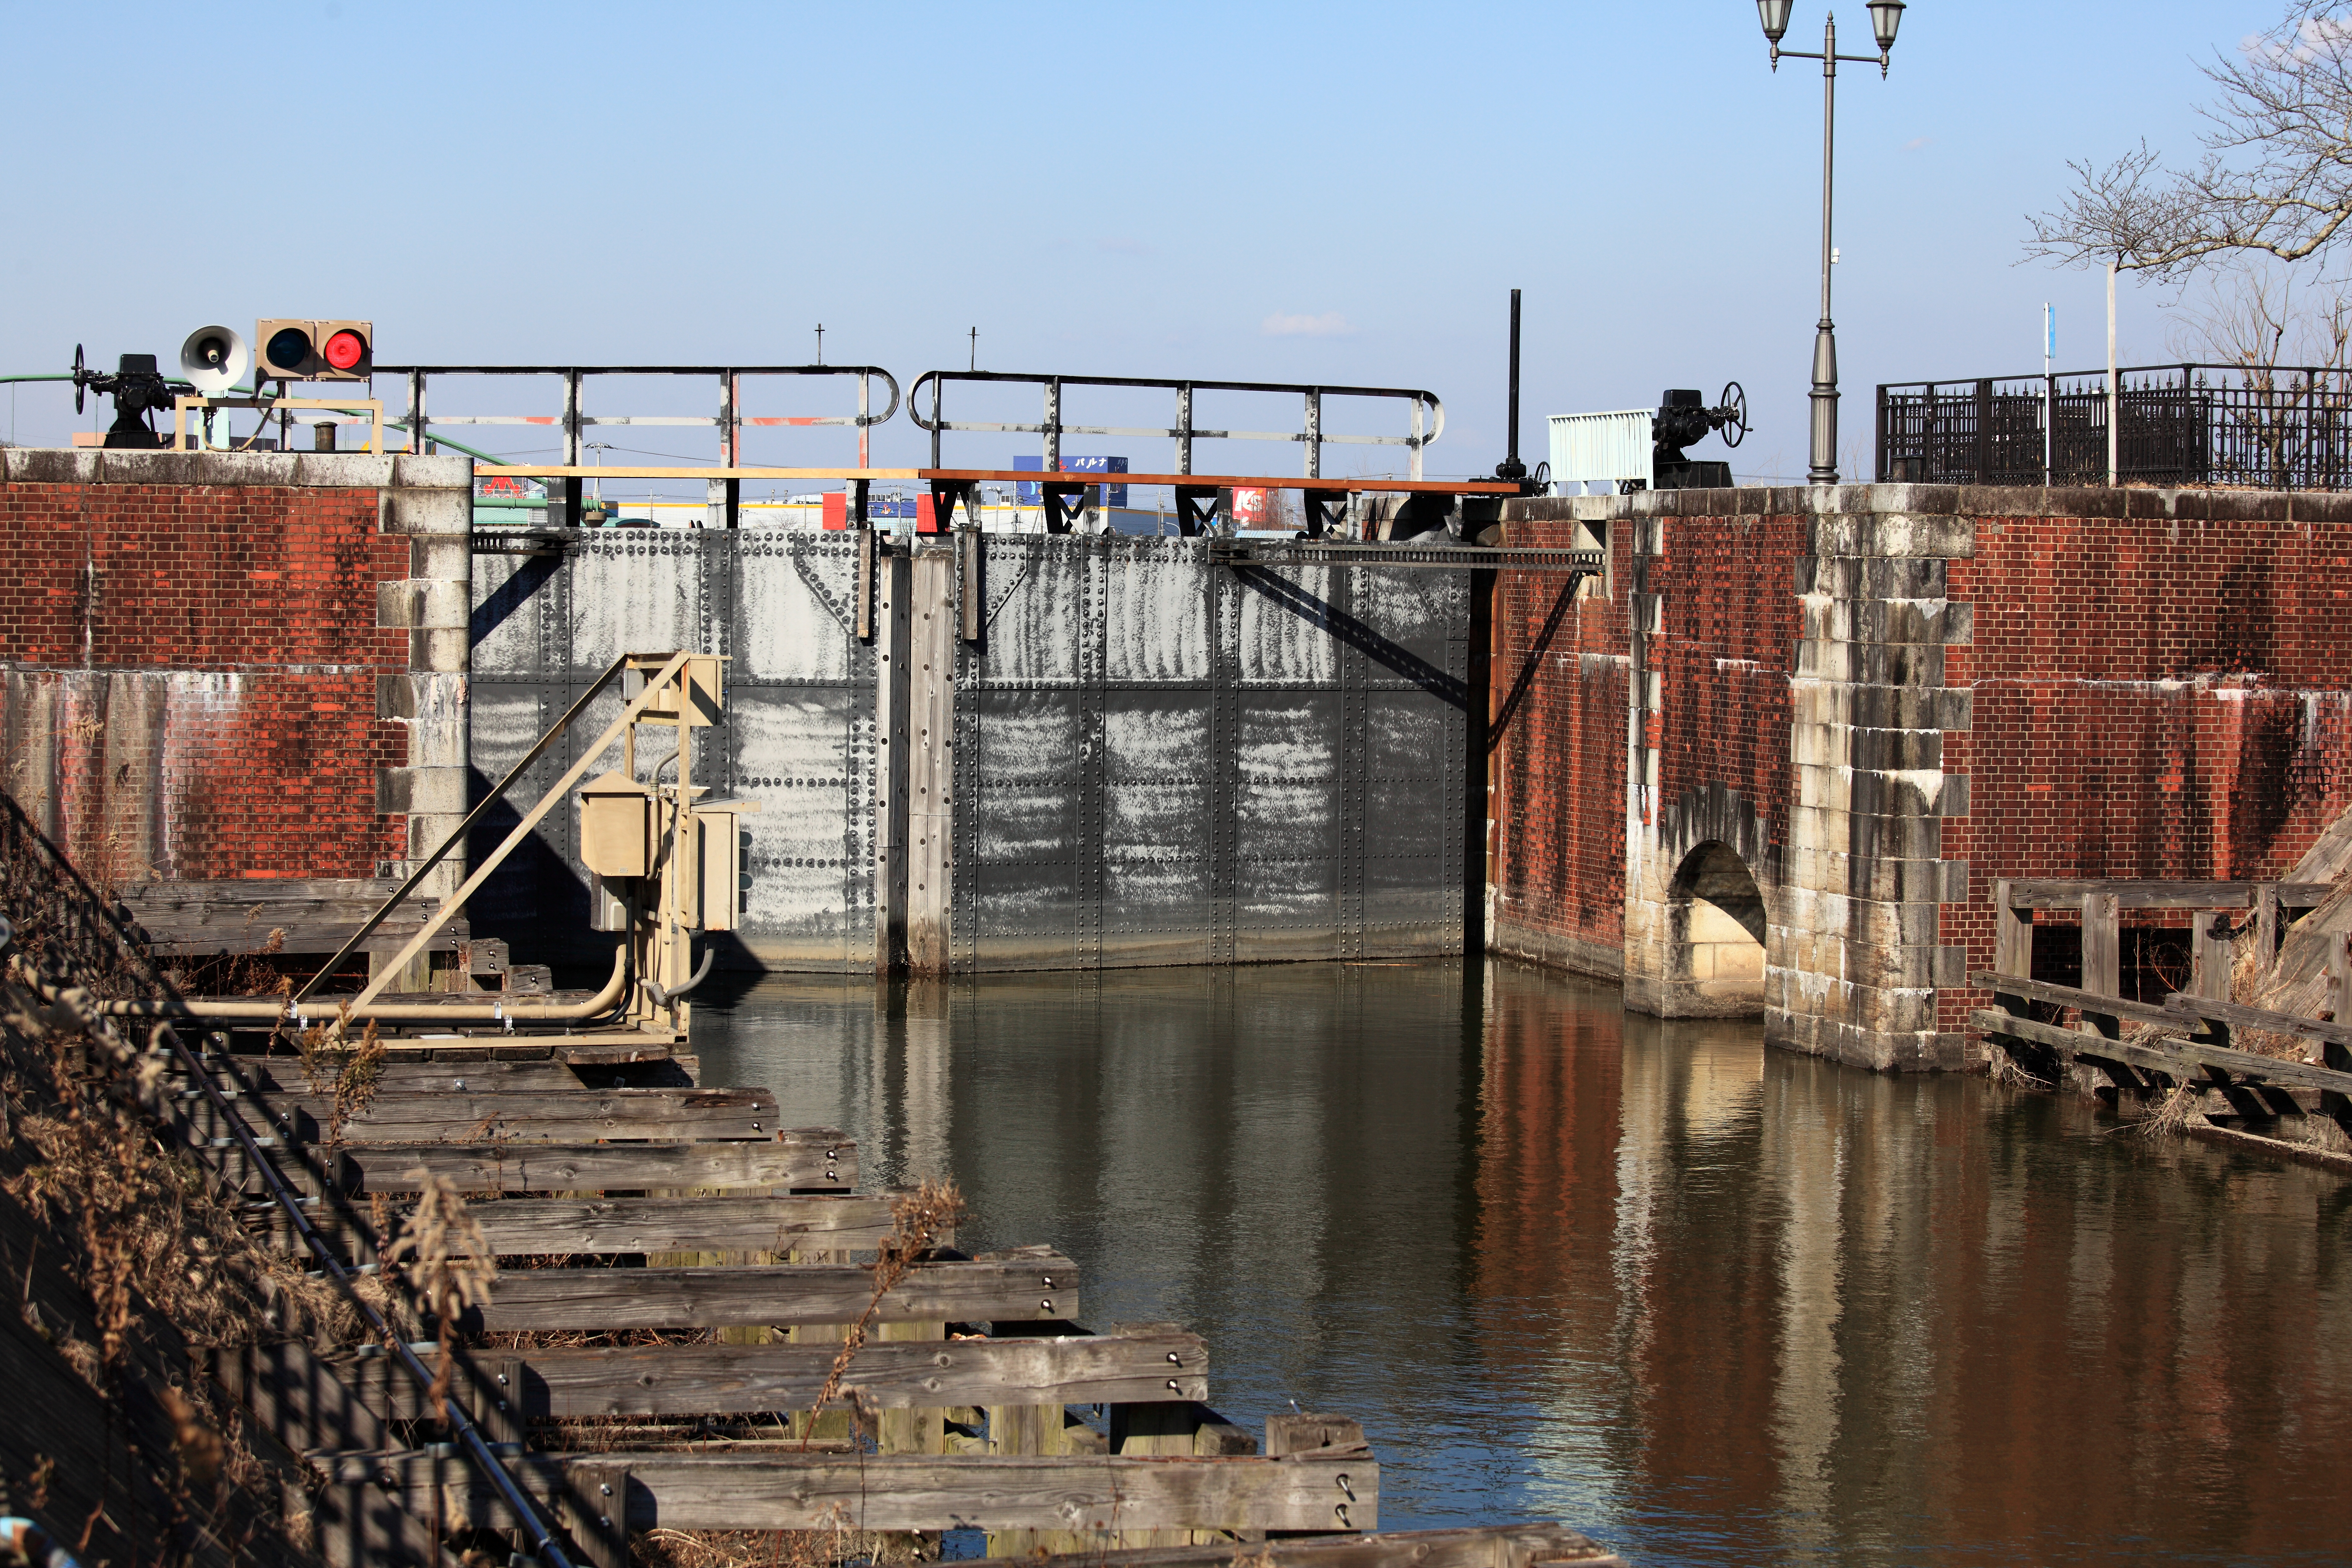
water, bridge, canal, transport, construction, reflection, high, vehicle, waterway, cool image, infrastructure, 5d, hires, locks, markii, hi, res, resolution, ibaraki, inashiki, yokotonekoumon, urban area